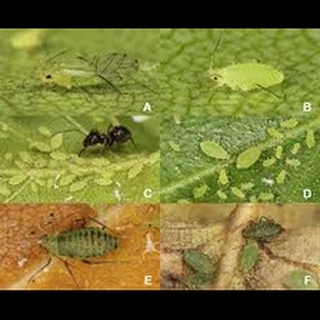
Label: wheat_aphid